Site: brandenburg
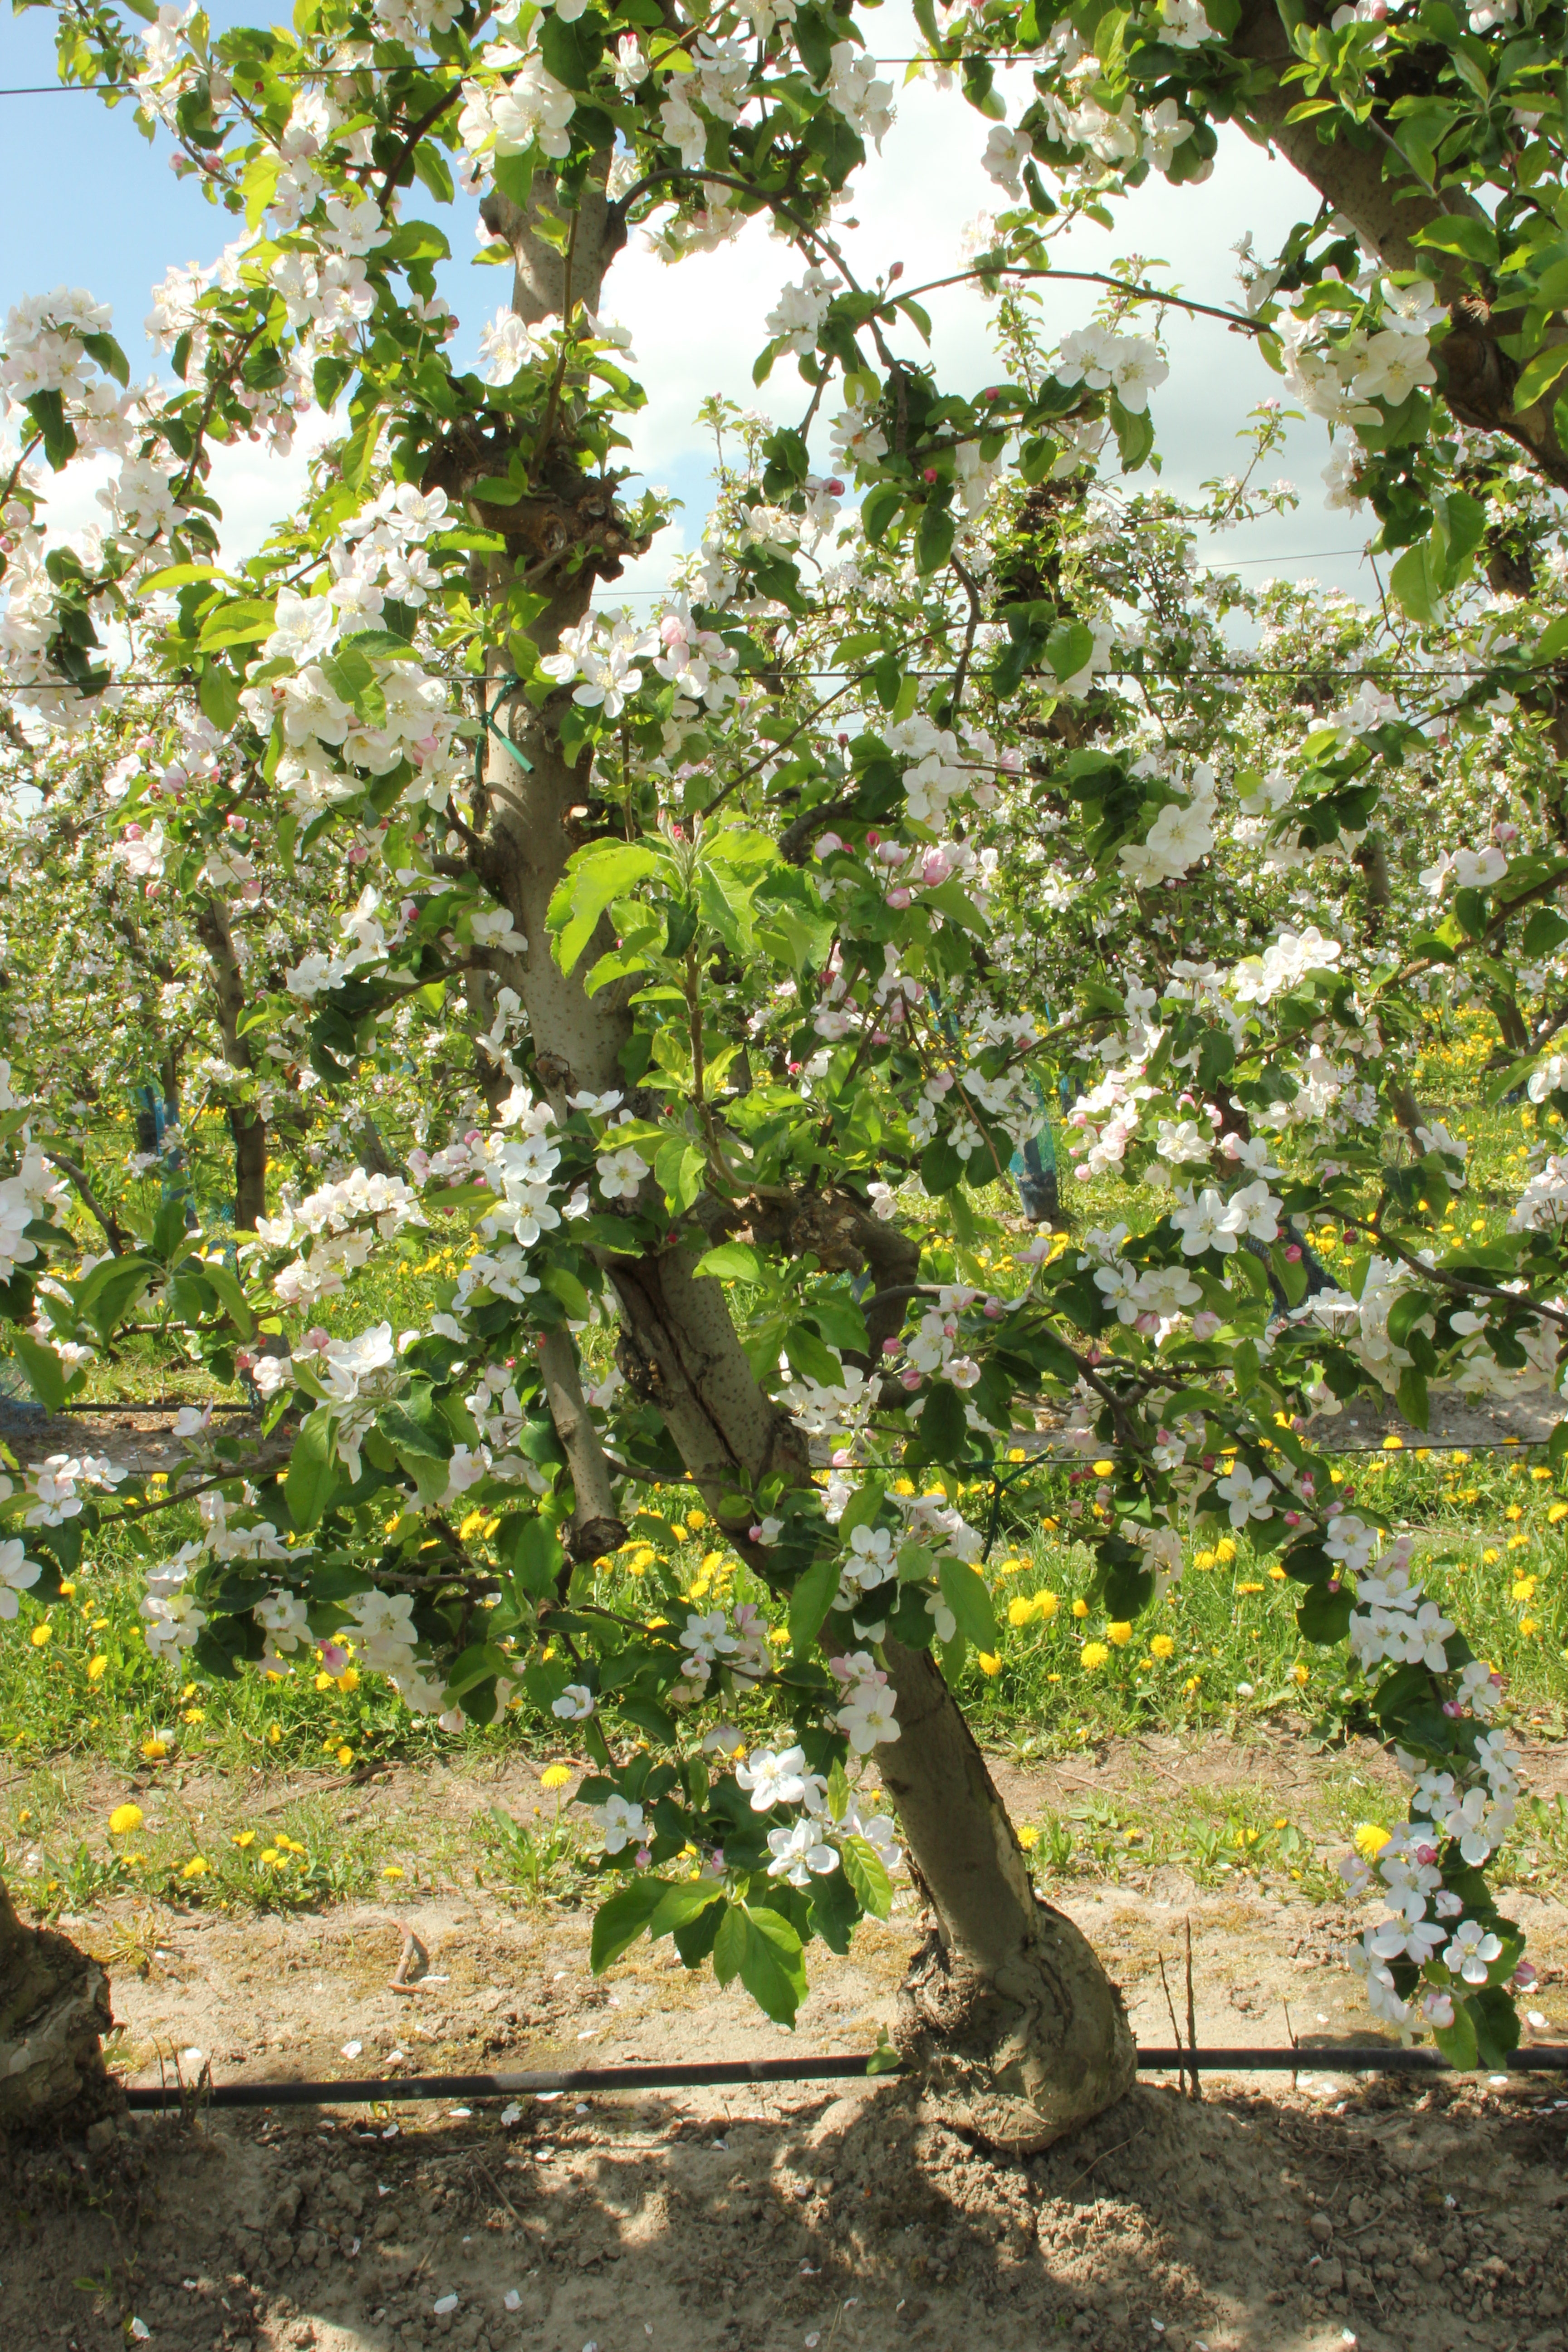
Growth stage (BBCH 65): Flowering